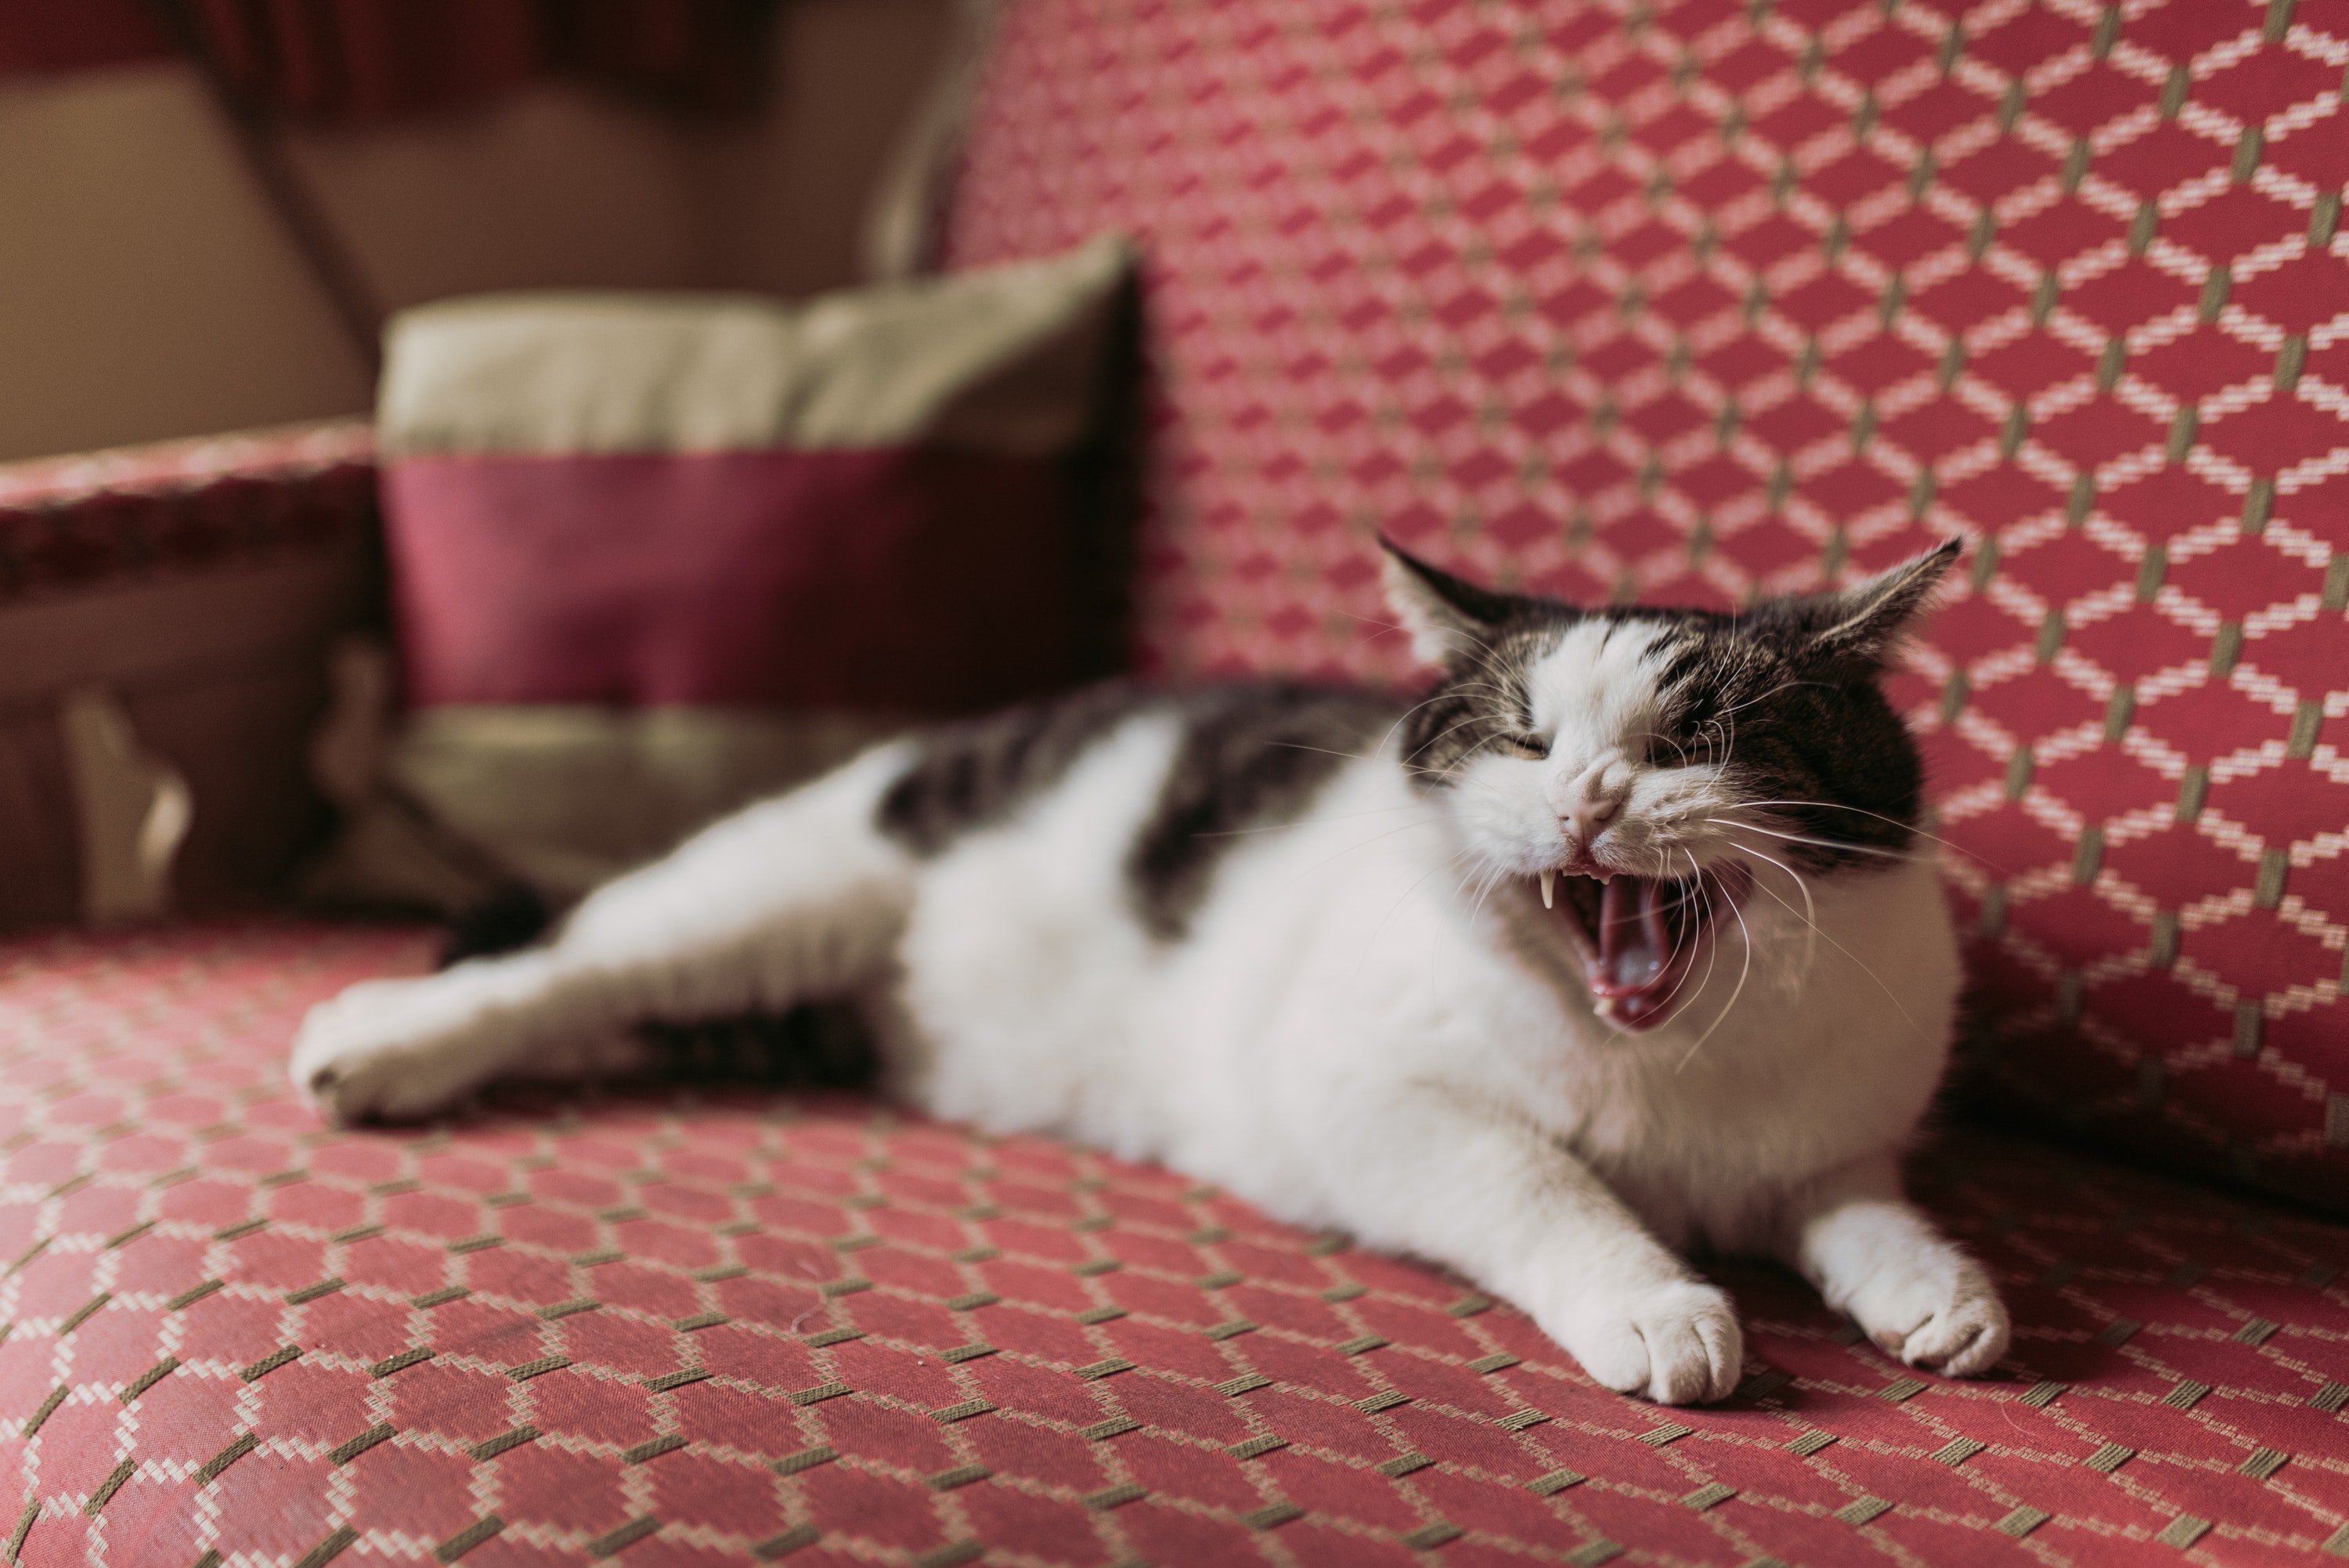
cat, mammal, small to medium sized cats, felidae, whiskers, facial expression, carnivore, kitten, fur, aegean cat, european shorthair, norwegian forest cat, domestic short haired cat, asian